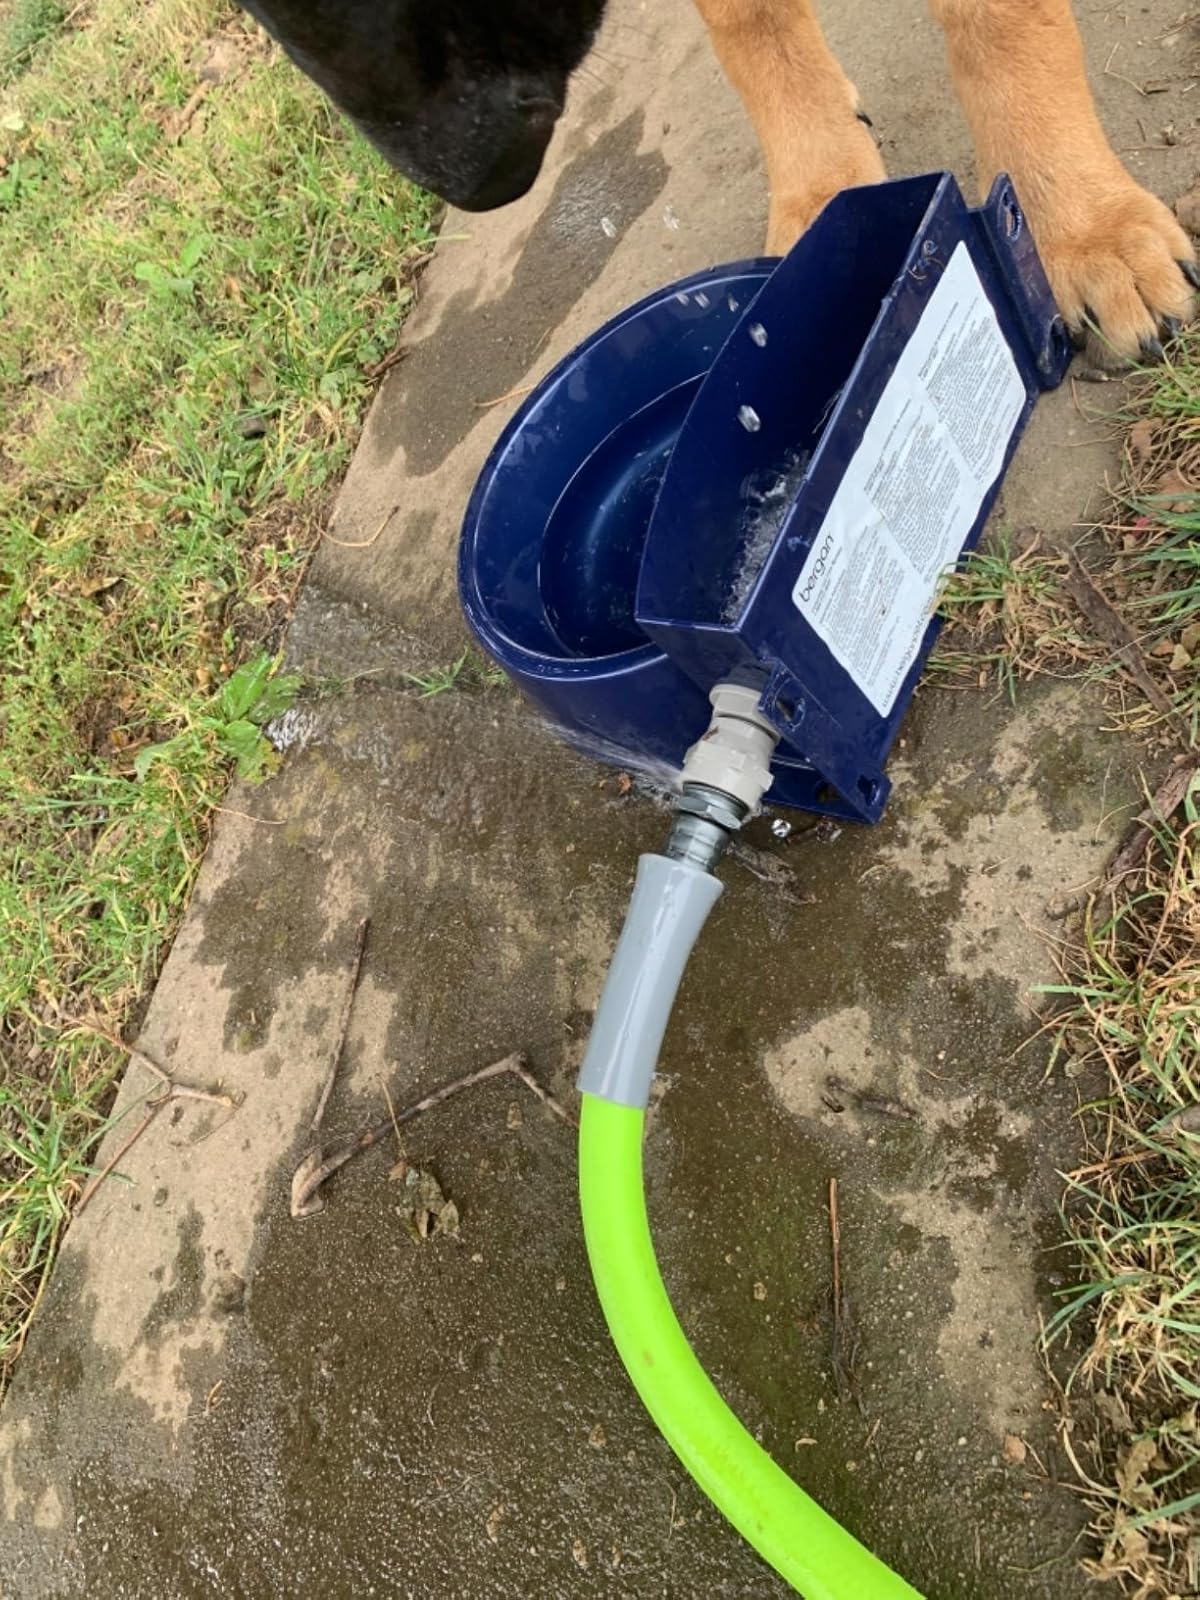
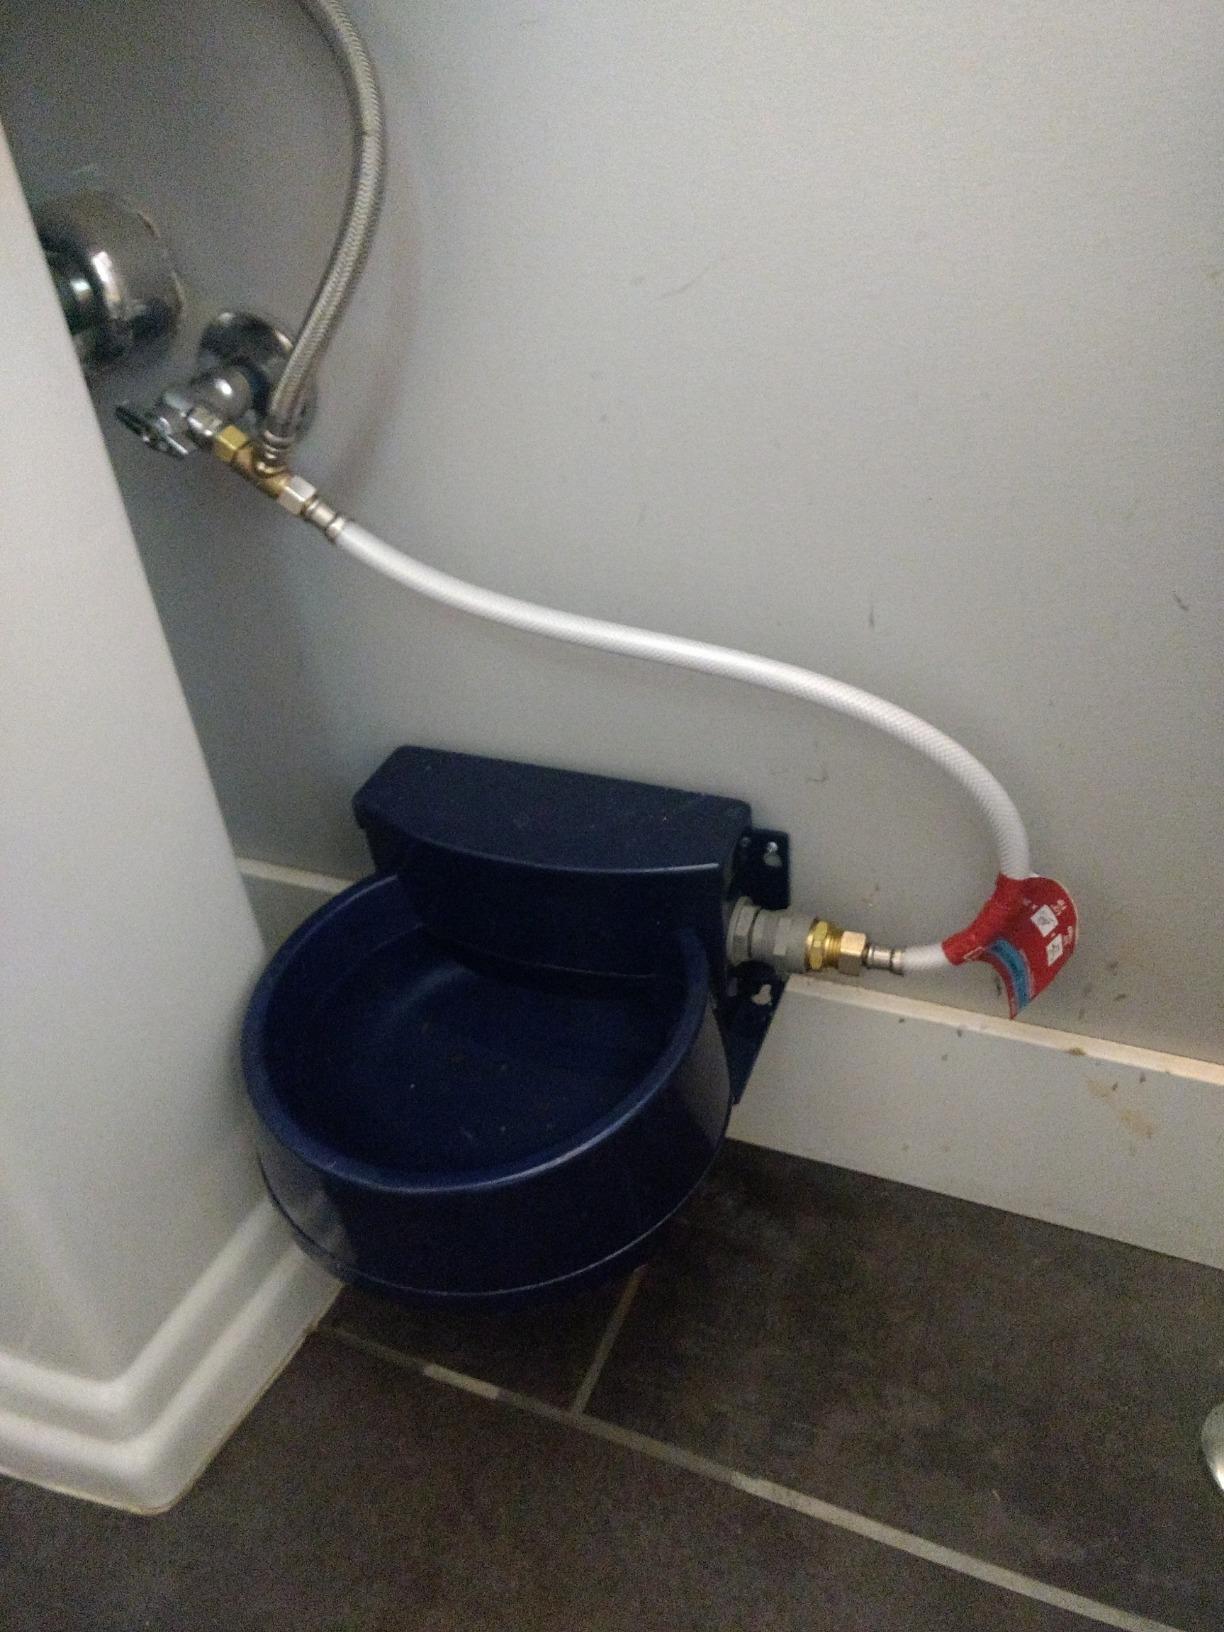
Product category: items_bowl
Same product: yes